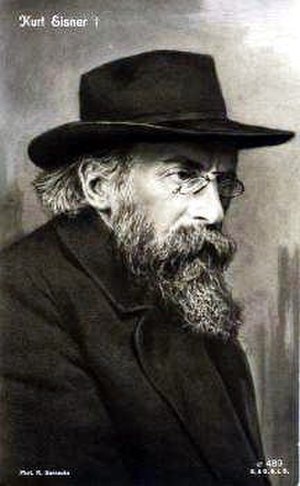
Kurt Eisner
Kurt Eisner, 1919
Kurt Eisner var en bayersk politiker og journalist. Som tysk journalist og socialistisk statsmand organiserede han den socialistiske revolution som væltede Wittelsbach-monarkiet i Bayern i november 1918.